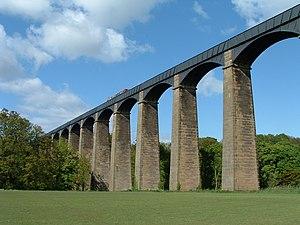
Thomas Telford, né le 9 août 1757 à Glendinning en Écosse et mort le 2 septembre 1834 à Westminster, est un architecte et ingénieur civil écossais, connu surtout comme un grand constructeur de routes, ponts et canaux du Royaume-Uni.
Cet article recense les sites inscrits au patrimoine mondial au Royaume-Uni. Ces sites sont choisis par le comité du patrimoine mondial de l'UNESCO, une institution spécialisée de l'Organisation des Nations unies, pour leur valeur culturelle ou naturelle.
Le pont-canal de Pontcysyllte est un pont-canal imaginé et construit par les ingénieurs Thomas Telford et William Jessop. Il porte le Canal de Llangollen, qui franchit notamment la vallée de la Dee, au Pays de Galles. Il a été ouvert en 1805.
Un pont est une construction qui permet de franchir un obstacle naturel ou artificiel en passant par-dessus. Le franchissement supporte le passage d'humains et de véhicules dans le cas d'un pont routier, ou d'eau dans le cas d'un aqueduc. On désigne également comme écoduc ou écopont, des passages construits ou « réservés » dans un milieu aménagé, pour permettre aux espèces animales, végétales, fongiques, etc. de traverser des obstacles construits par l'être humain ou résultant de ses activités. Les ponts font partie de la famille des ouvrages d'art. Leur construction relève du génie civil.